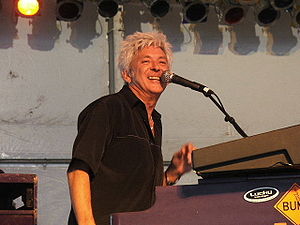
The Small Faces / Bandets historie / Oprindelig besætning: 1965–1969 / Årene på Decca (1965–1967)
Keybordspilleren Ian McLagen i 2006
The Small Faces var et engelsk rock and roll band fra East London, der havde sin storhedstid i den sidste halvdel af 1960'erne. Bandet, der var kraftigt inspireret af amerikansk rhythm and blues, blev grundlagt af de oprindelige medlemmer Steve Marriott, Ronnie Lane, Kenney Jones og Jimmy Winston. Winston blev i 1966 udskiftet med Ian McLagan, der indtrådte som bandets keyboardspiller.